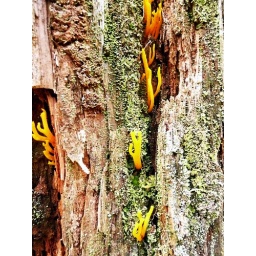
A tree attacked by orange fungus.